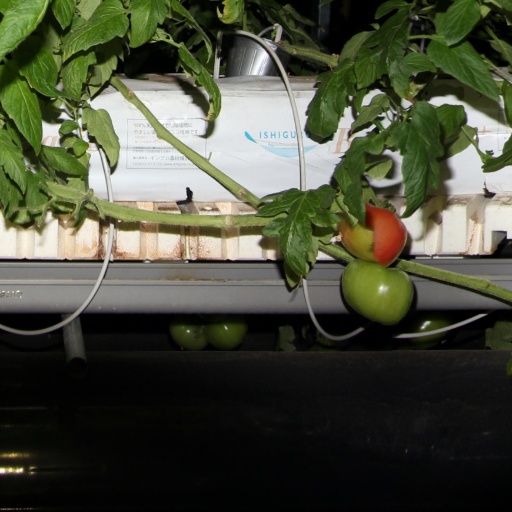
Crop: tomato